Interstate 240 (Tennessee)

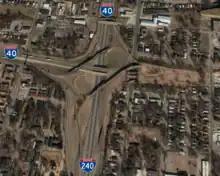
The interchange between I-40 and I-240 in Midtown Memphis in 2003, shortly before reconstruction. Unused ramps and bridges and grading for the canceled section of I-40 (right) are visible.

I-240 was first planned in 1955 as a beltway that would completely encircle midtown Memphis, with the exception of the segment between I-40 and I-55, which was initially designated as I-255. In 1973, that number was decommissioned in favor of I-240 running in a full loop. I-40 was planned to run directly east to west between the western terminus of I-240 in downtown, commonly known as the Midtown Interchange, to what is now the eastern terminus of I-240 in eastern Memphis. However, in 1957, citizens collected 10,000 signatures protesting the route of I-40, which was to cut through Overton Park, a public park in Midtown that contained a wooded refuge, the Memphis Zoo, the Memphis Brooks Museum of Art, the Memphis College of Art, a 9-hole golf course, an amphitheater that was the site of Elvis Presley's first paid concert in 1954, and other features. They also founded an activist group called Citizens to Preserve Overton Park, and waged a multiyear legal battle, which culminated in the US Supreme Court ruling in their favor in 1971.